Huang Haibo (actor)

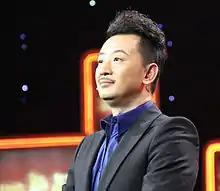
Huang Haibo, during the filming of Chinese talk show Art Life, 11 December 2013.

Huang Haibo (born 25 November 1976) is a Chinese actor of Manchu descent, best known in film for playing Yu Xiaobei in "The Dream of A Young Soldier" (2001), and has received critical acclaim for his television work, particularly as Jiang Dongzhi in "Chasing", Yu Wei in "A Beautiful Daughter-in-law Era", Li Da Benshi in "Forever Designation" and Guo Ran in "Let's get married!".